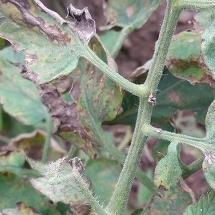
Crop: Tomato
Condition: alternaria-d